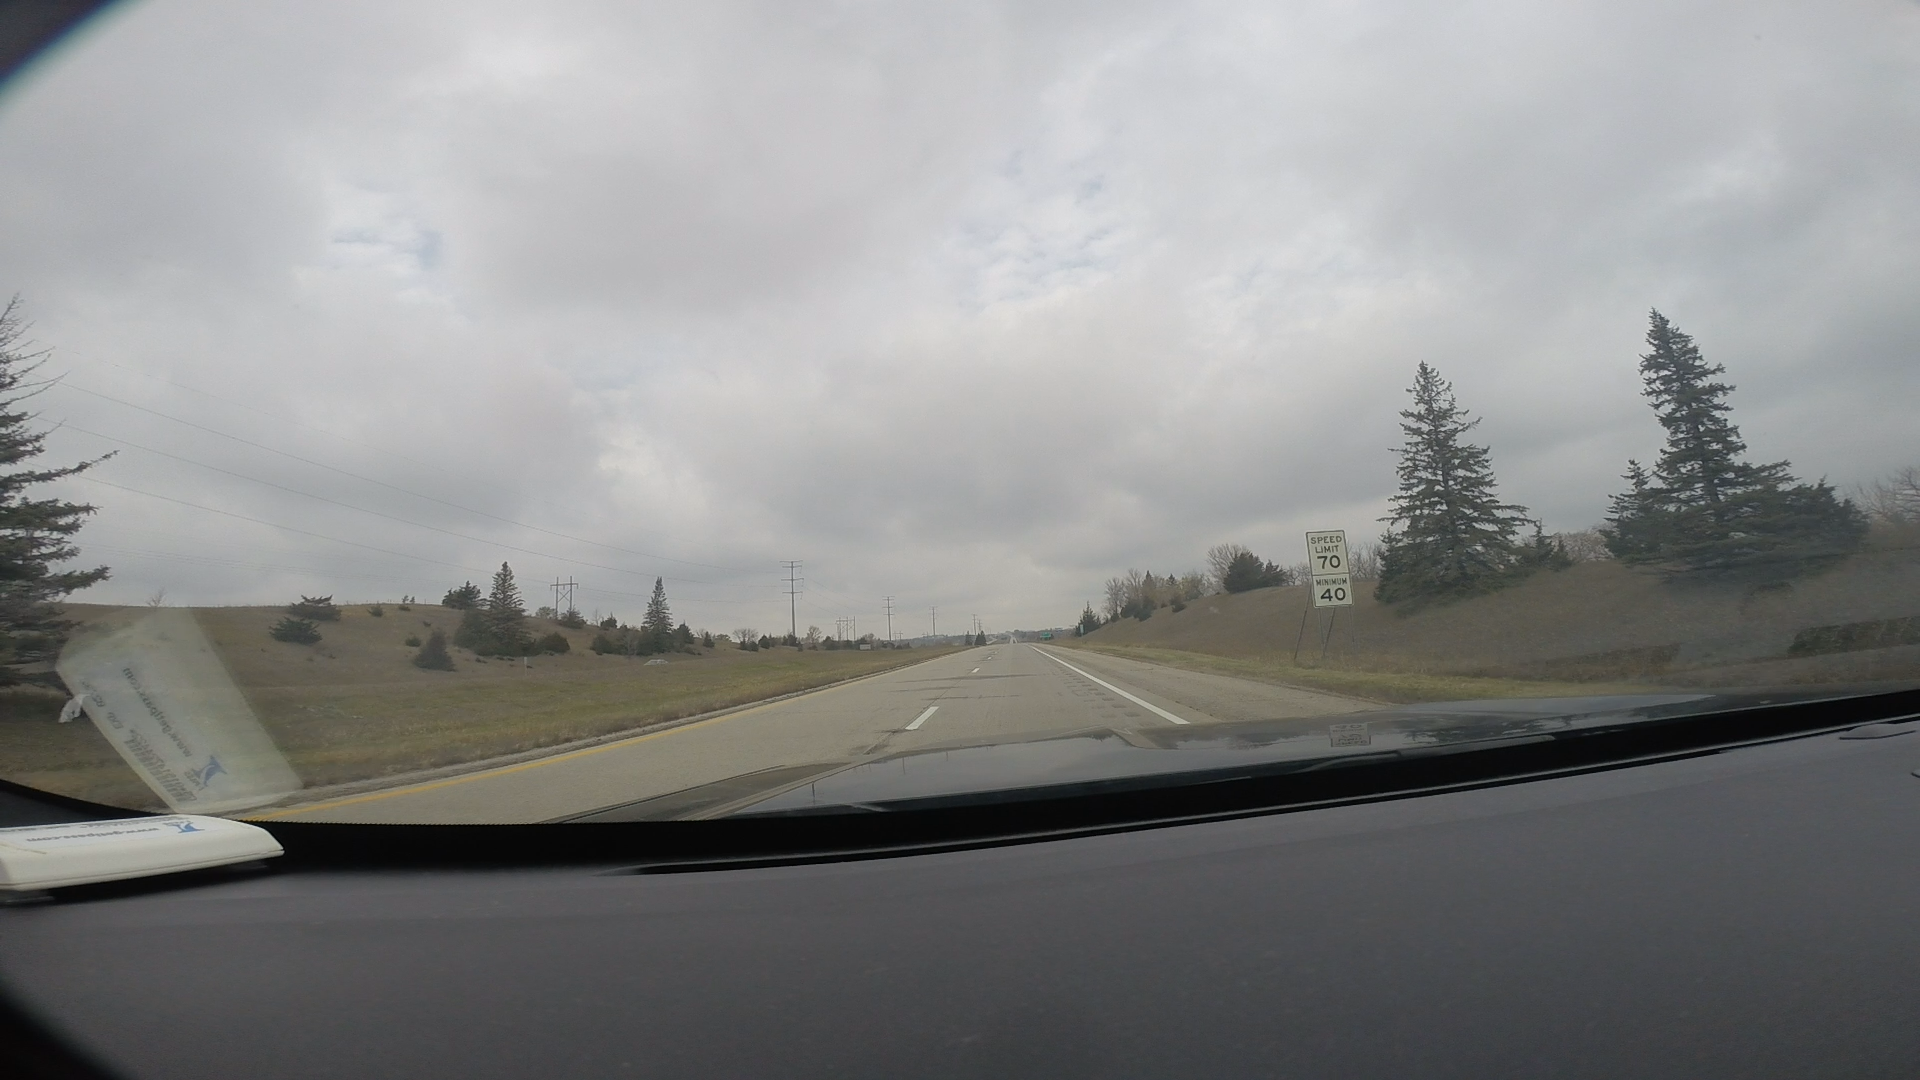
Speed limit sign label: mph70